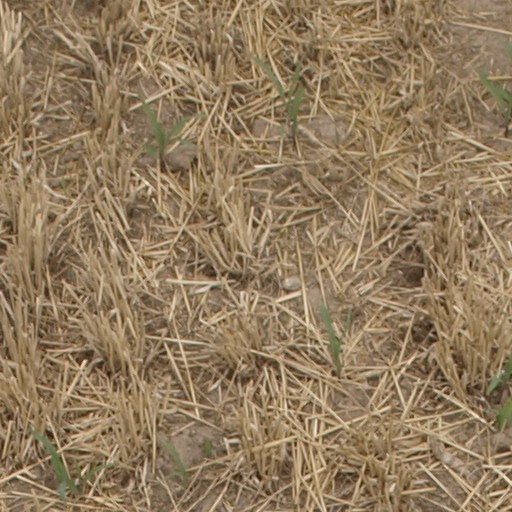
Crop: maize; corn